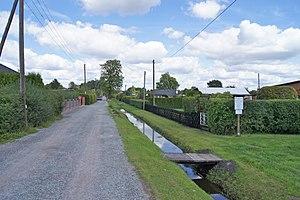
Hambourg (Neuland), Allemagne: Maisons, watringue et Jardins familiaux